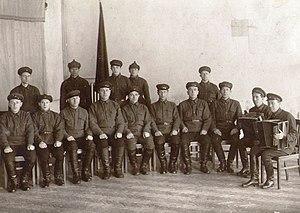
Les Chœurs de l’Armée rouge sont un ensemble militaire russe composé de solistes, de choristes, de musiciens ainsi que de danseurs.